Last Action Hero (video game)

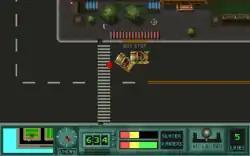
An overhead driving sequence from the MS-DOS version

Taking the form of a side-scrolling beat-'em-up, in the SNES and Genesis version players have a strict time limit to defeat each level of the game. Every version of the game has the climactic showdown with Mr. Benedict (the movie's primary villain), except for the NES, Game Boy, and Game Gear versions. There are two car chase stages: one in Jack Slater's "movie" world and another in Danny Madigan's "real" world. The NES and Amiga versions however do not feature any car levels.